Recognition of Native American sacred sites in the United States

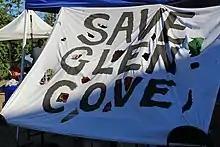

On May 24, 1996, President Bill Clinton issued Executive Order 13007. Under this order, executive branch agencies are required to: "(1) accommodate access to and ceremonial use of Indian sacred sites by religious practitioners and (2) avoid adversely affecting the physical integrity of such sites". This order holds management of Federal lands of taking the appropriate procedures to ensure that Indigenous peoples governments are involved in actions involving sacred sites.